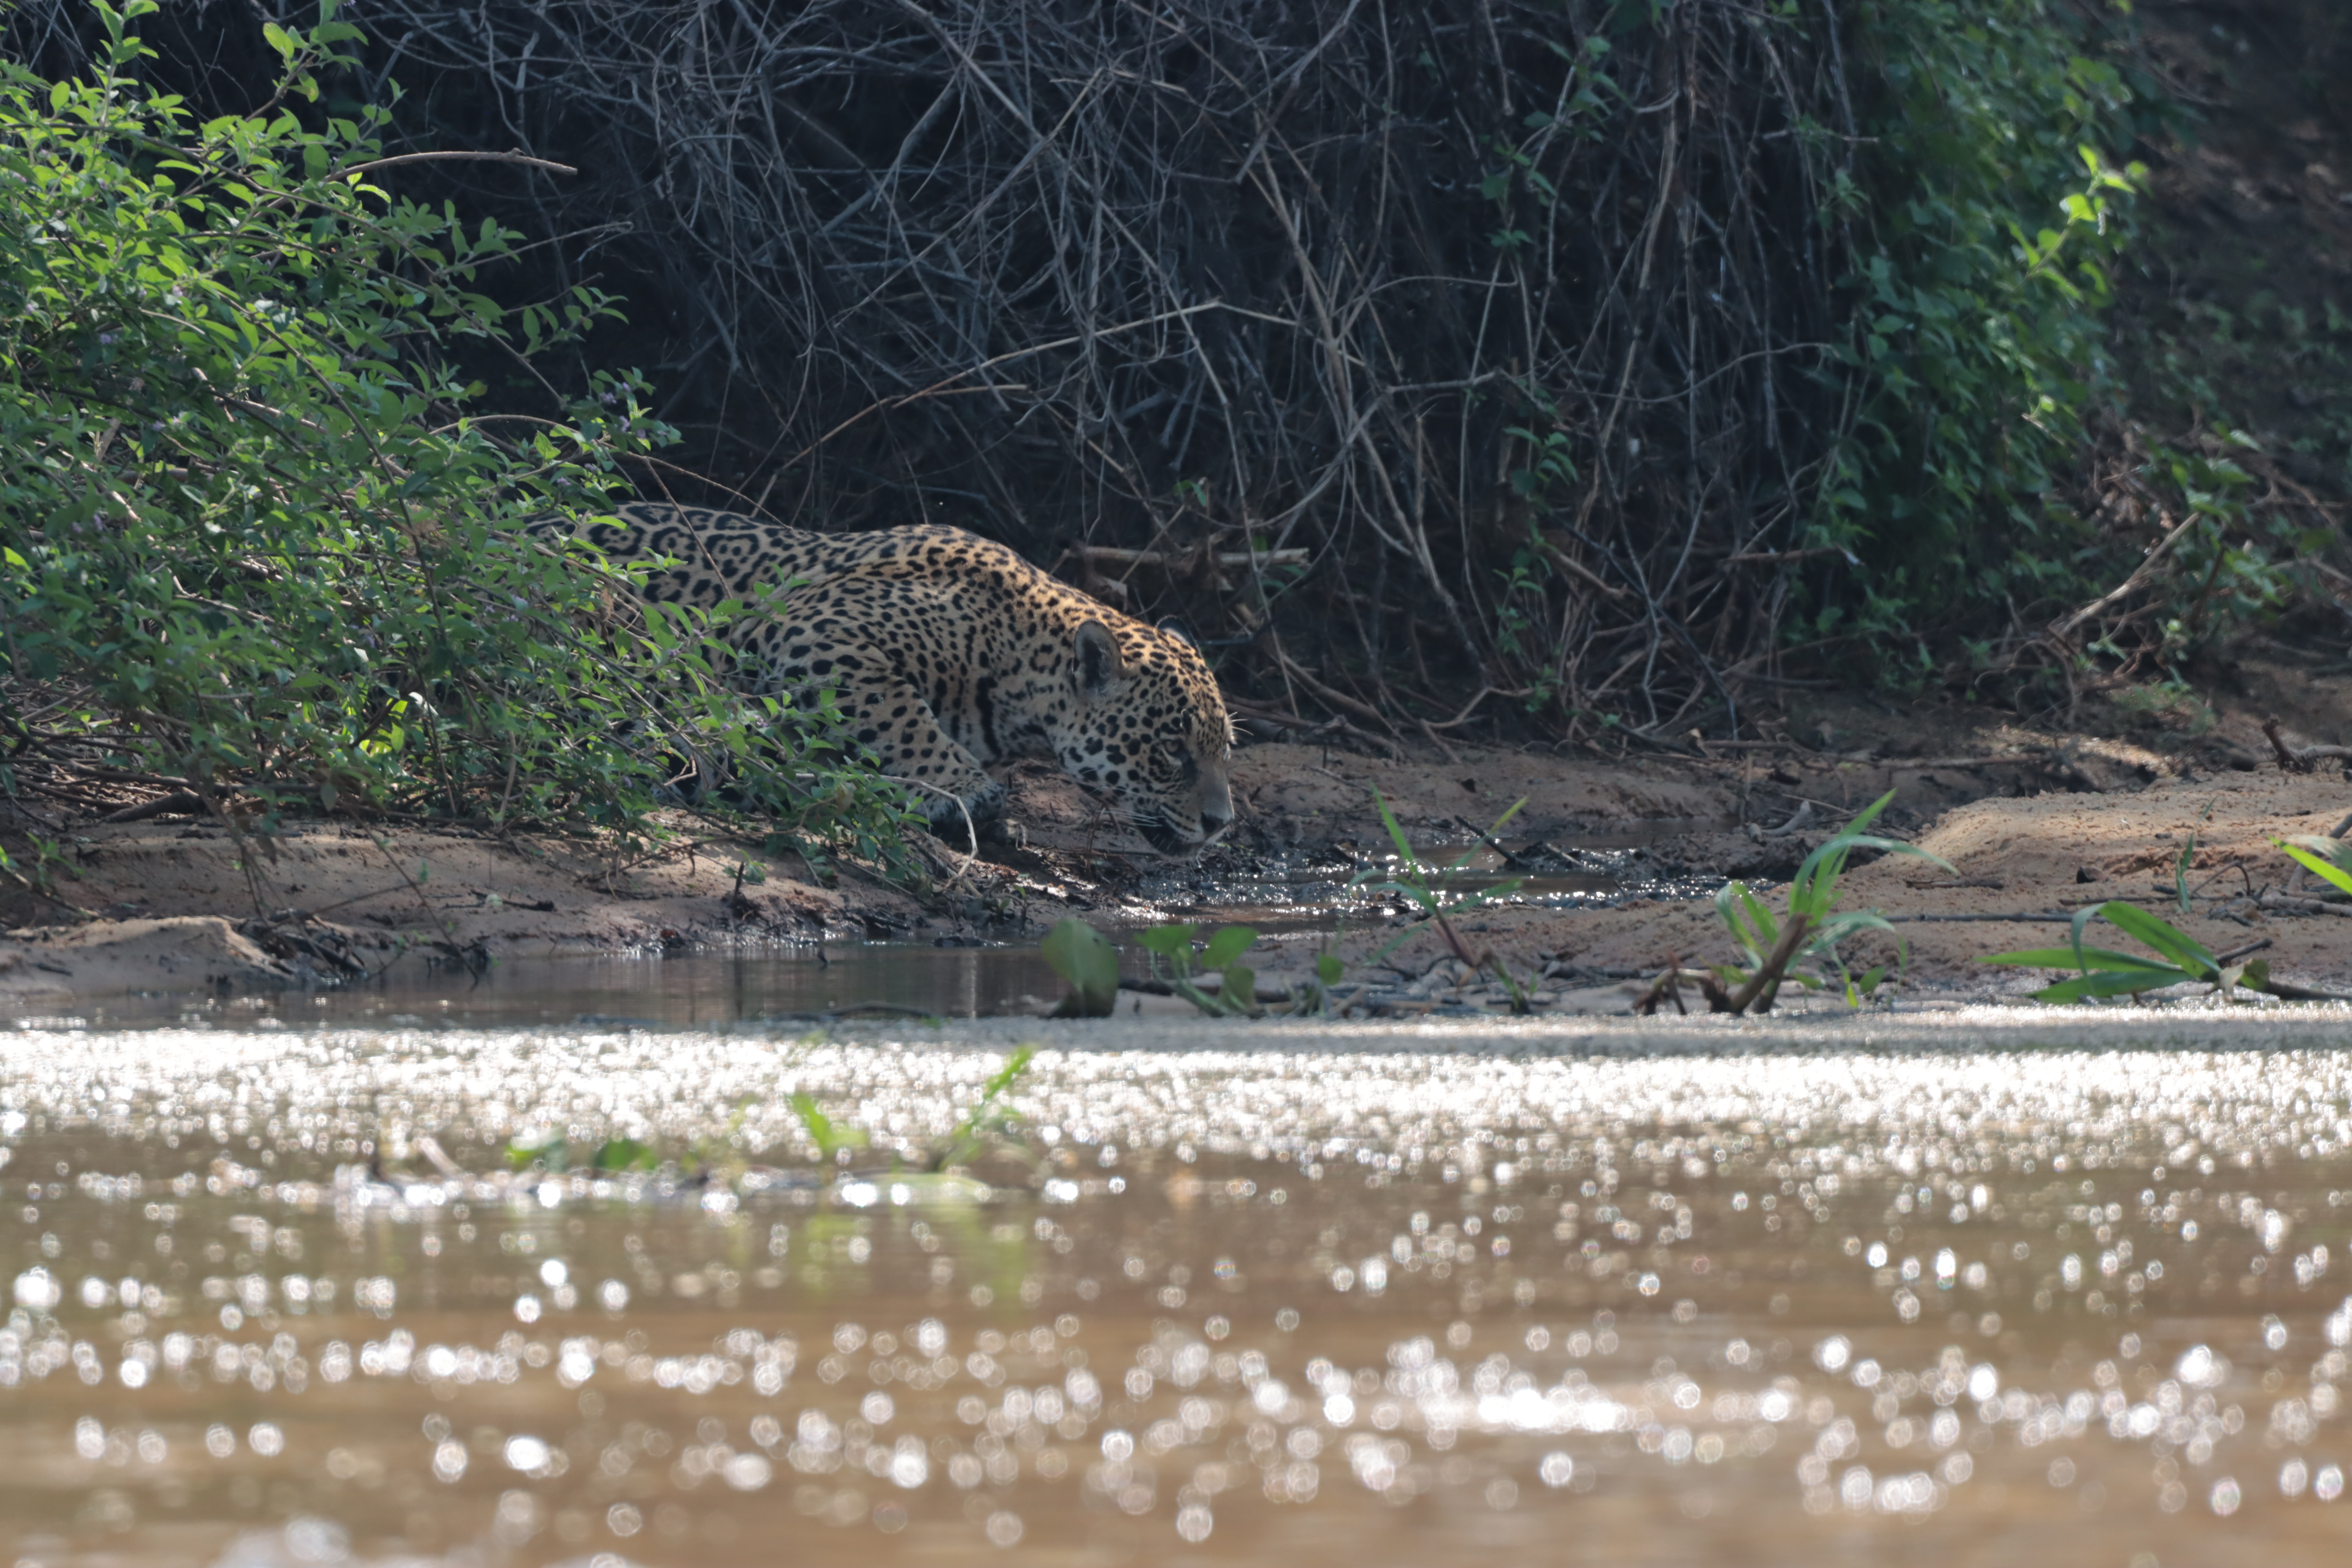
Jaguar: Saseka